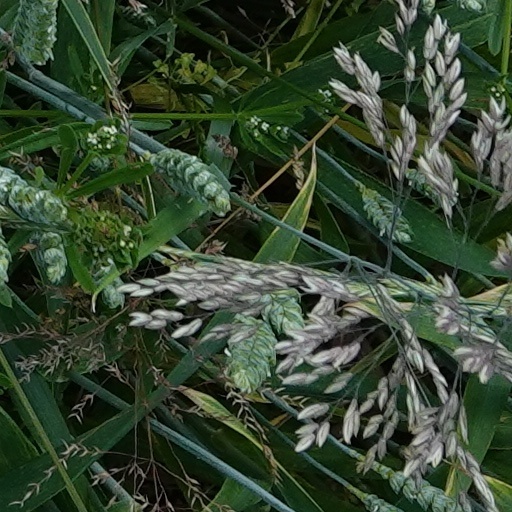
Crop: wheat